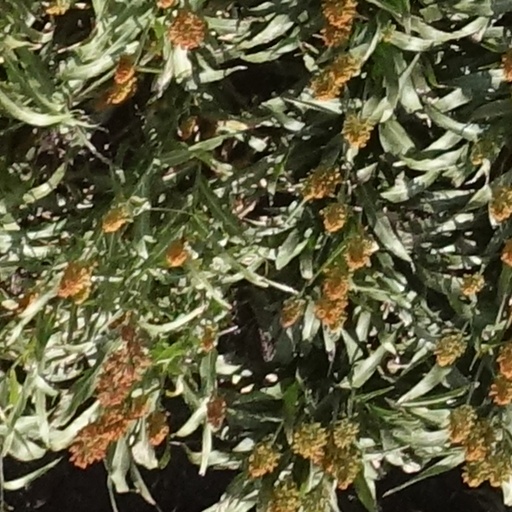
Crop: sorghum